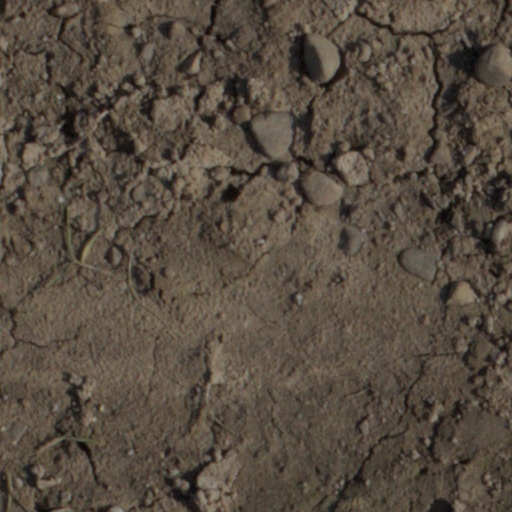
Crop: wheat